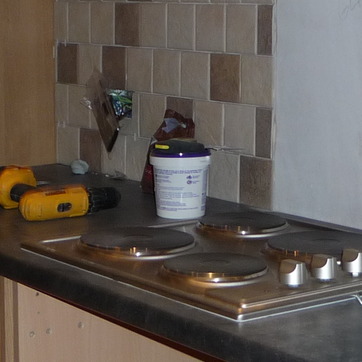
Material: plastic